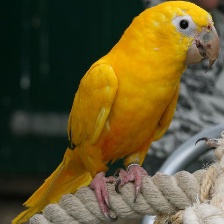
Species: GOLDEN PARAKEET
Scientific name: GUARUBA GUAROUBA